Cape Canaveral Space Force Station

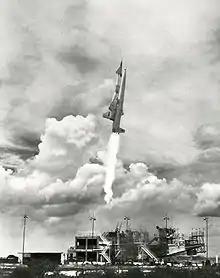
Launch of a Navaho from LC-9

Launch Complex 4 (LC-4) was one of the first launch complexes to be built at Cape Canaveral. It consisted of two pads: LC-4, which was used for 25 launches of Bomarc, Matador and Redstone missiles between 1952 and 1960; and LC-4A, which was used for three Bomarc launches between 1958 and 1959.